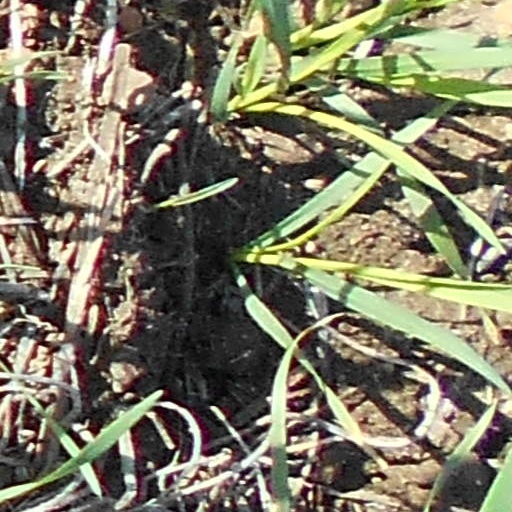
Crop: wheat